Seal brown (horse)

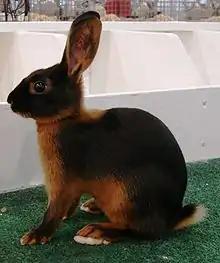
In rabbits and other species, the "black and tan" color comes from an allele of the agouti gene called "a".

Since 1951, it has been proposed that seal brown was caused by an allele of the agouti gene, given the name "a". This is based on the many other species where similar black-and-tan patterns are caused by alleles at the agouti locus. One genetics lab offered a test for seal brown in 2009, but the underlying studies were not peer-reviewed and the test was pulled from the market due to inconsistent results.